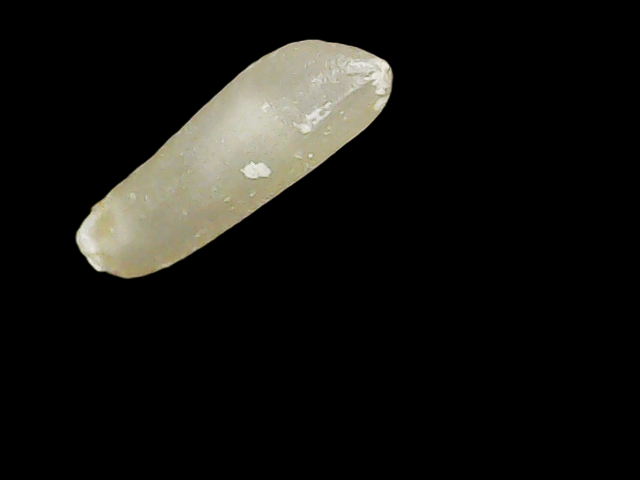
Rice variety: Binadhan19